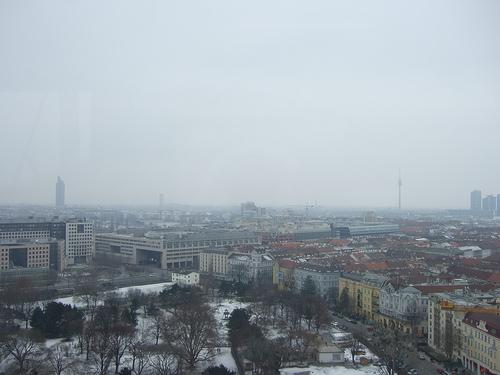
Weather: snow or frosty